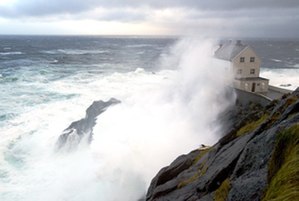
Fyrtårne i Norge / Liste over norske fyr / Sogn og Fjordane
Kråkenes fyr, Vågsøy, i orkan.
Fyrtårne i Norge er placeret langs den 100.915 km lange norske kyst. Der har i alt været 212 fyr, men kun 154 har været i drift samtidig. Det første fyr, som blev opført i Norge var Lindesnes fyr, som oprettedes i 1655, og det sidste bemandede fyr, som kom til, var Anda fyr, som blev færdiggjort i 1932. I dag er alle fyrene automatiserede og ubemandede. Bøkfjord fyr var i december 2006 det sidste fyr, som blev ubemandet. I dag defineres totalt 107 anlæg som fyrstationer i Norge. Ansvar for fyrbelysning og sejlemærker i Norge ligger hos Fyr- og merketjenesten i Kystverkets Hovedkontor.